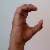
The image shows a hand gesture representing the letter 'C' in Indian Sign Language.